Carlo Ambrogio Lonati

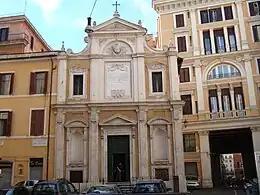
Oratory of Santissimo Crocifisso

The Teatro Tordinona, the first public theater for opera performances in Rome, opened in 1671 with music by Bernardo Pasquini. In 1673 he sang in Pasquini's "L'Amor per vendetta". Lonati played the comic character Vafrindo, singing and playing the violin on stage. The dual roles as a singer of funny songs and virtuoso performer on stage is considered his specialty. He was appointed as a violin player at the Oratory of Santissimo Crocifisso. Due to the closure of the Tordinona theatre from the Holy Year 1675, it is suggested that Lonati left Rome and participated in two Venetian works of Giovanni Legrenzi.